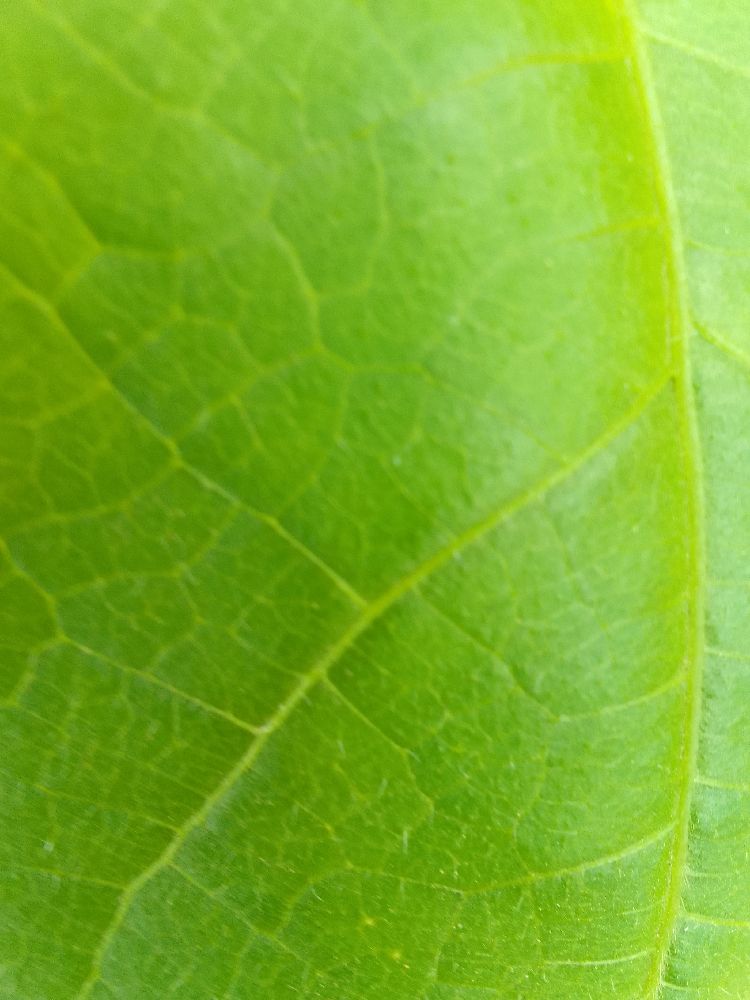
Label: healthy